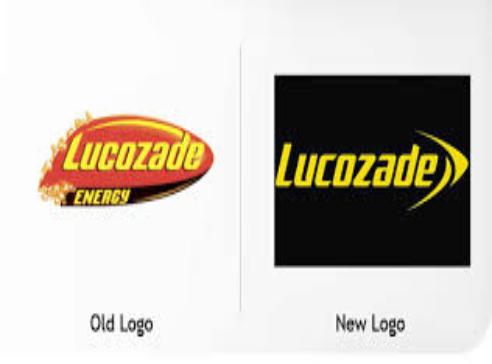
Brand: Lucozade
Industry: Food